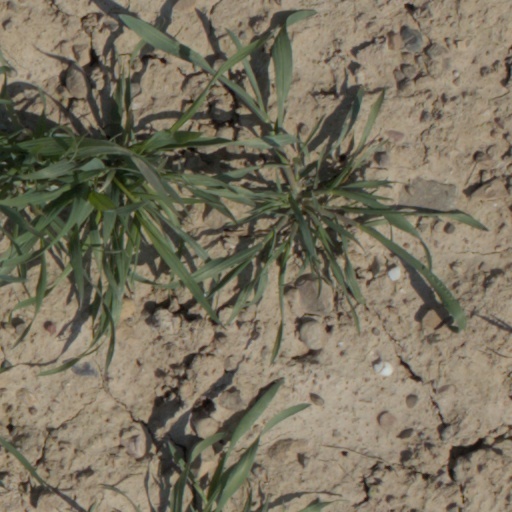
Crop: wheat